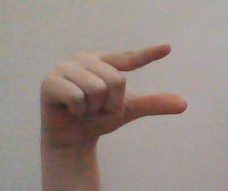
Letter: dal